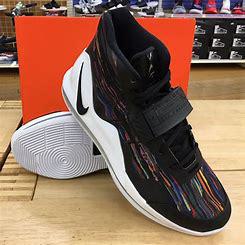
Brand: Nike
Model: Air Force Max